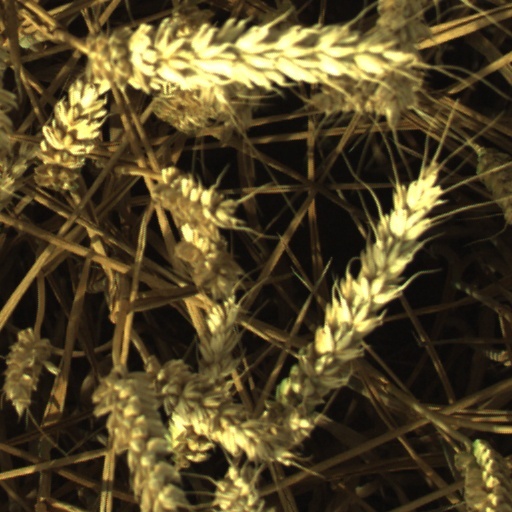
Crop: wheat